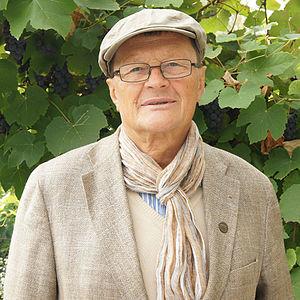
Janko Prunk, né le 30 décembre 1942, est un historien slovène, spécialiste de l'histoire contemporaine slovène.